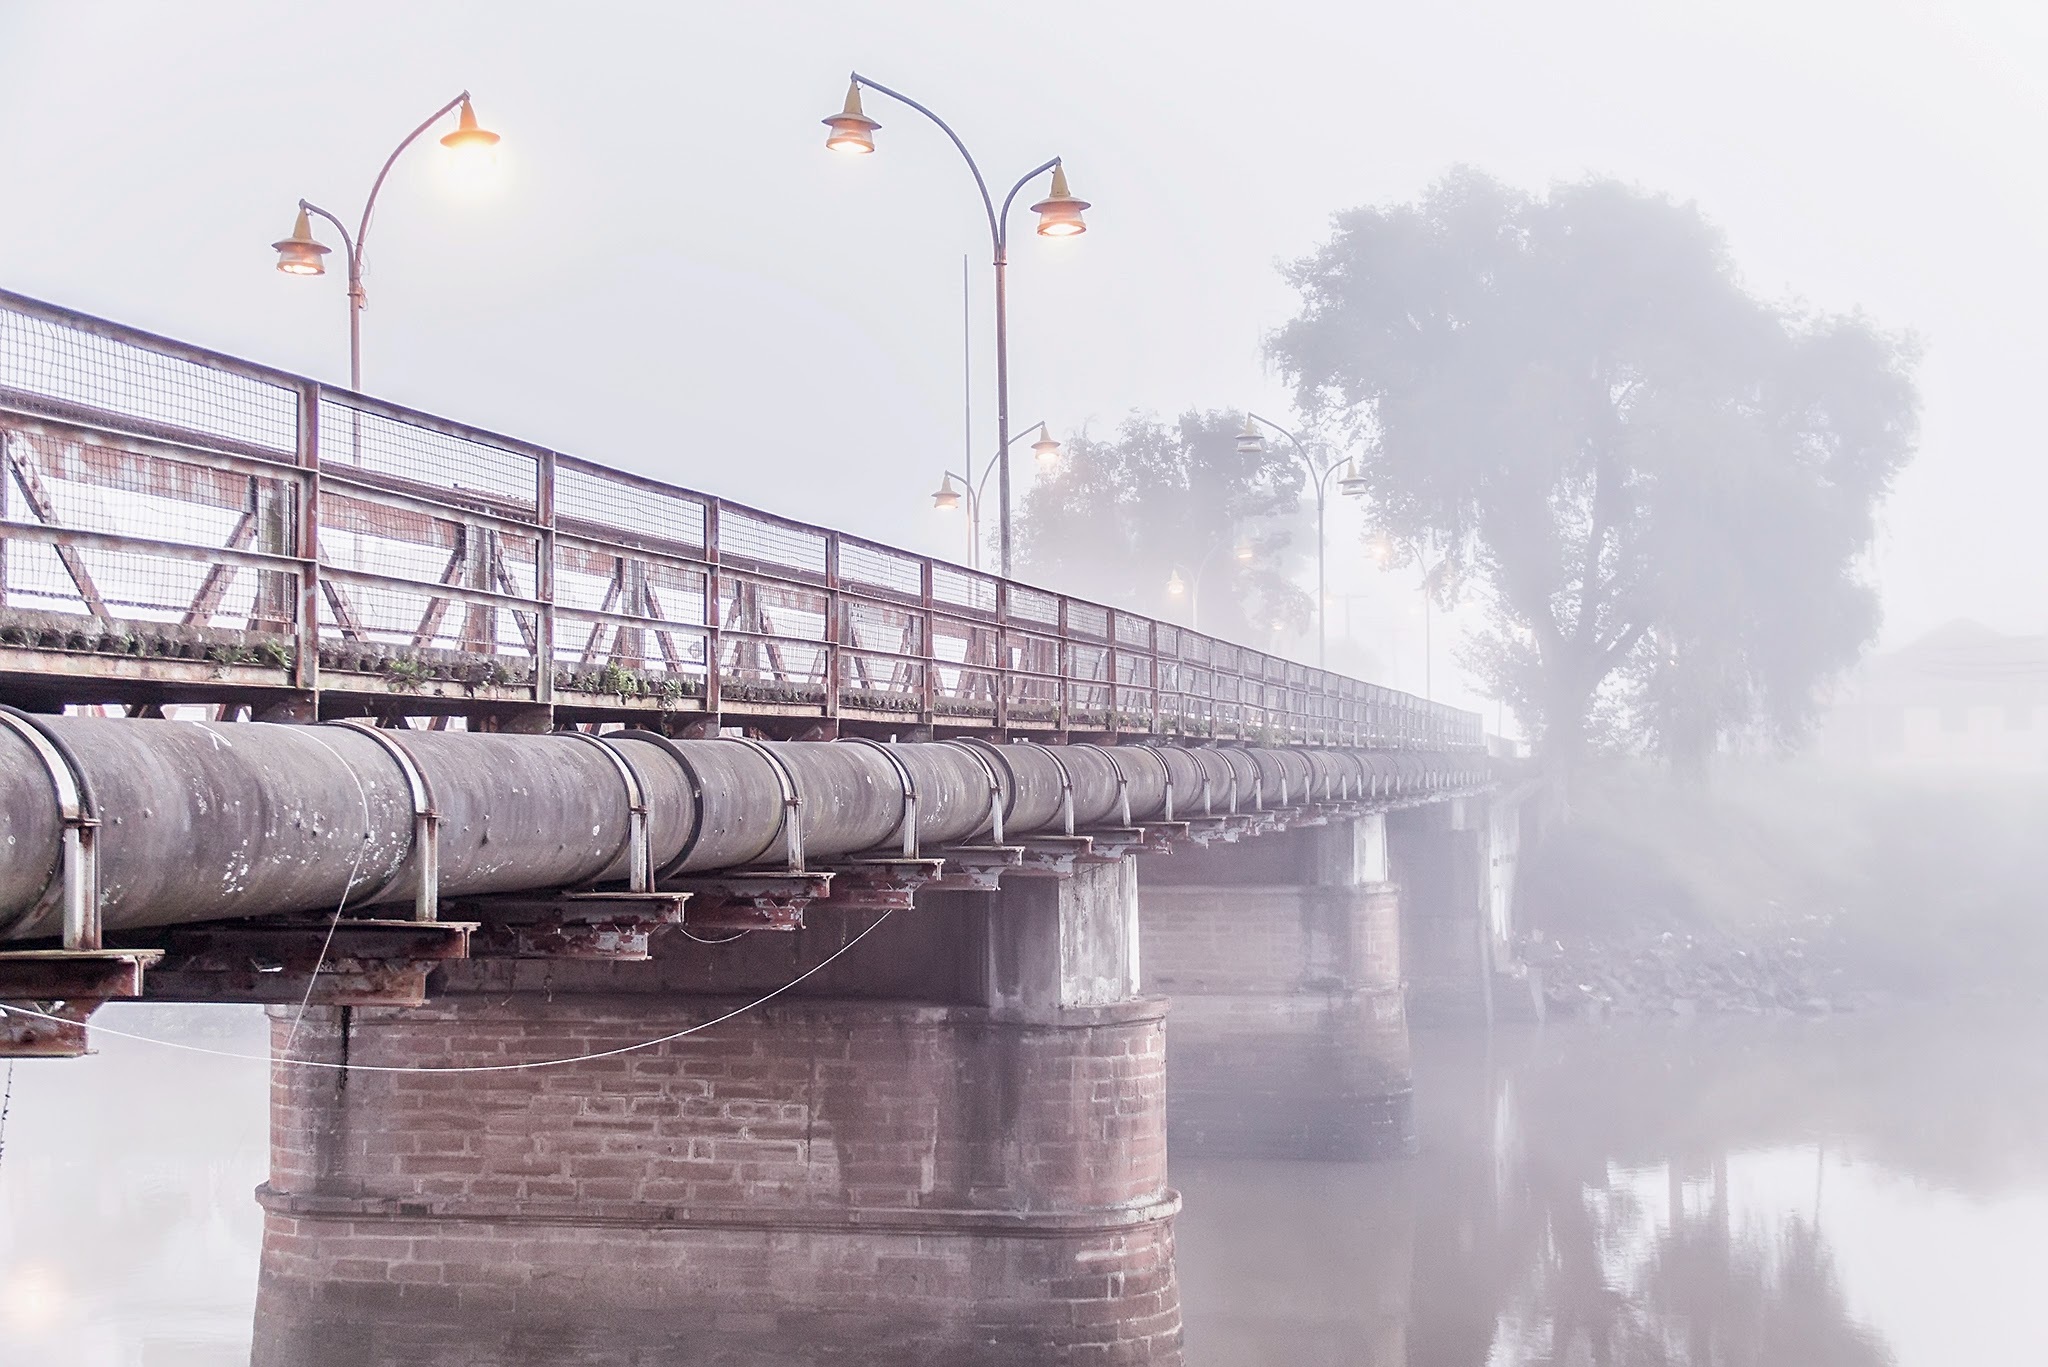
water, sunrise, bridge, old, transport, weather, lighting, rio, cities, atmospheric phenomenon, nonbuilding structure